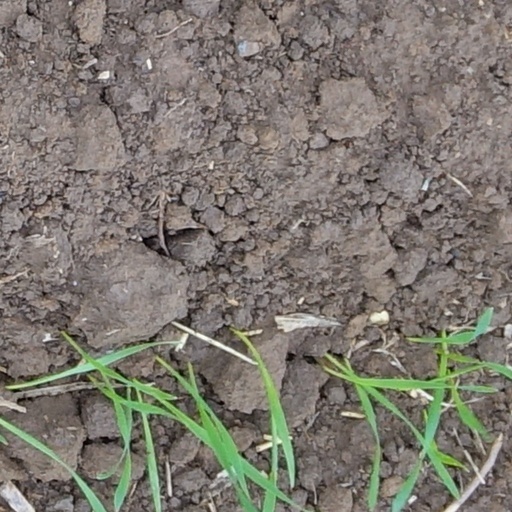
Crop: wheat